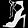
Label: Sandal